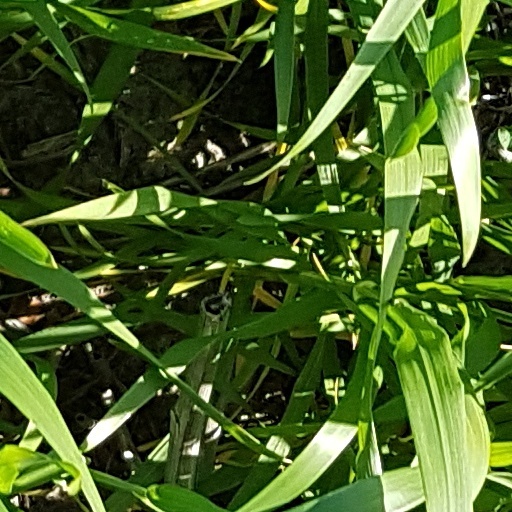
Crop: wheat